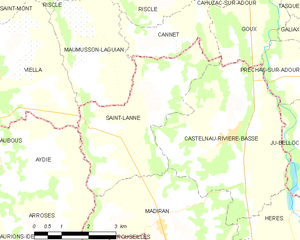
Carte des communes françaises
Saint-Lanne est une commune française située dans le département des Hautes-Pyrénées, en région Occitanie.